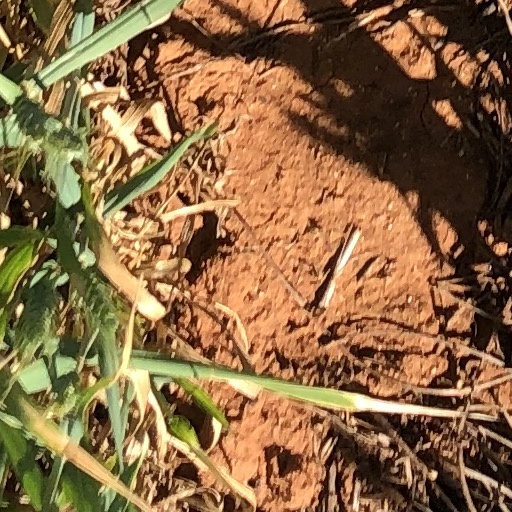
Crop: wheat